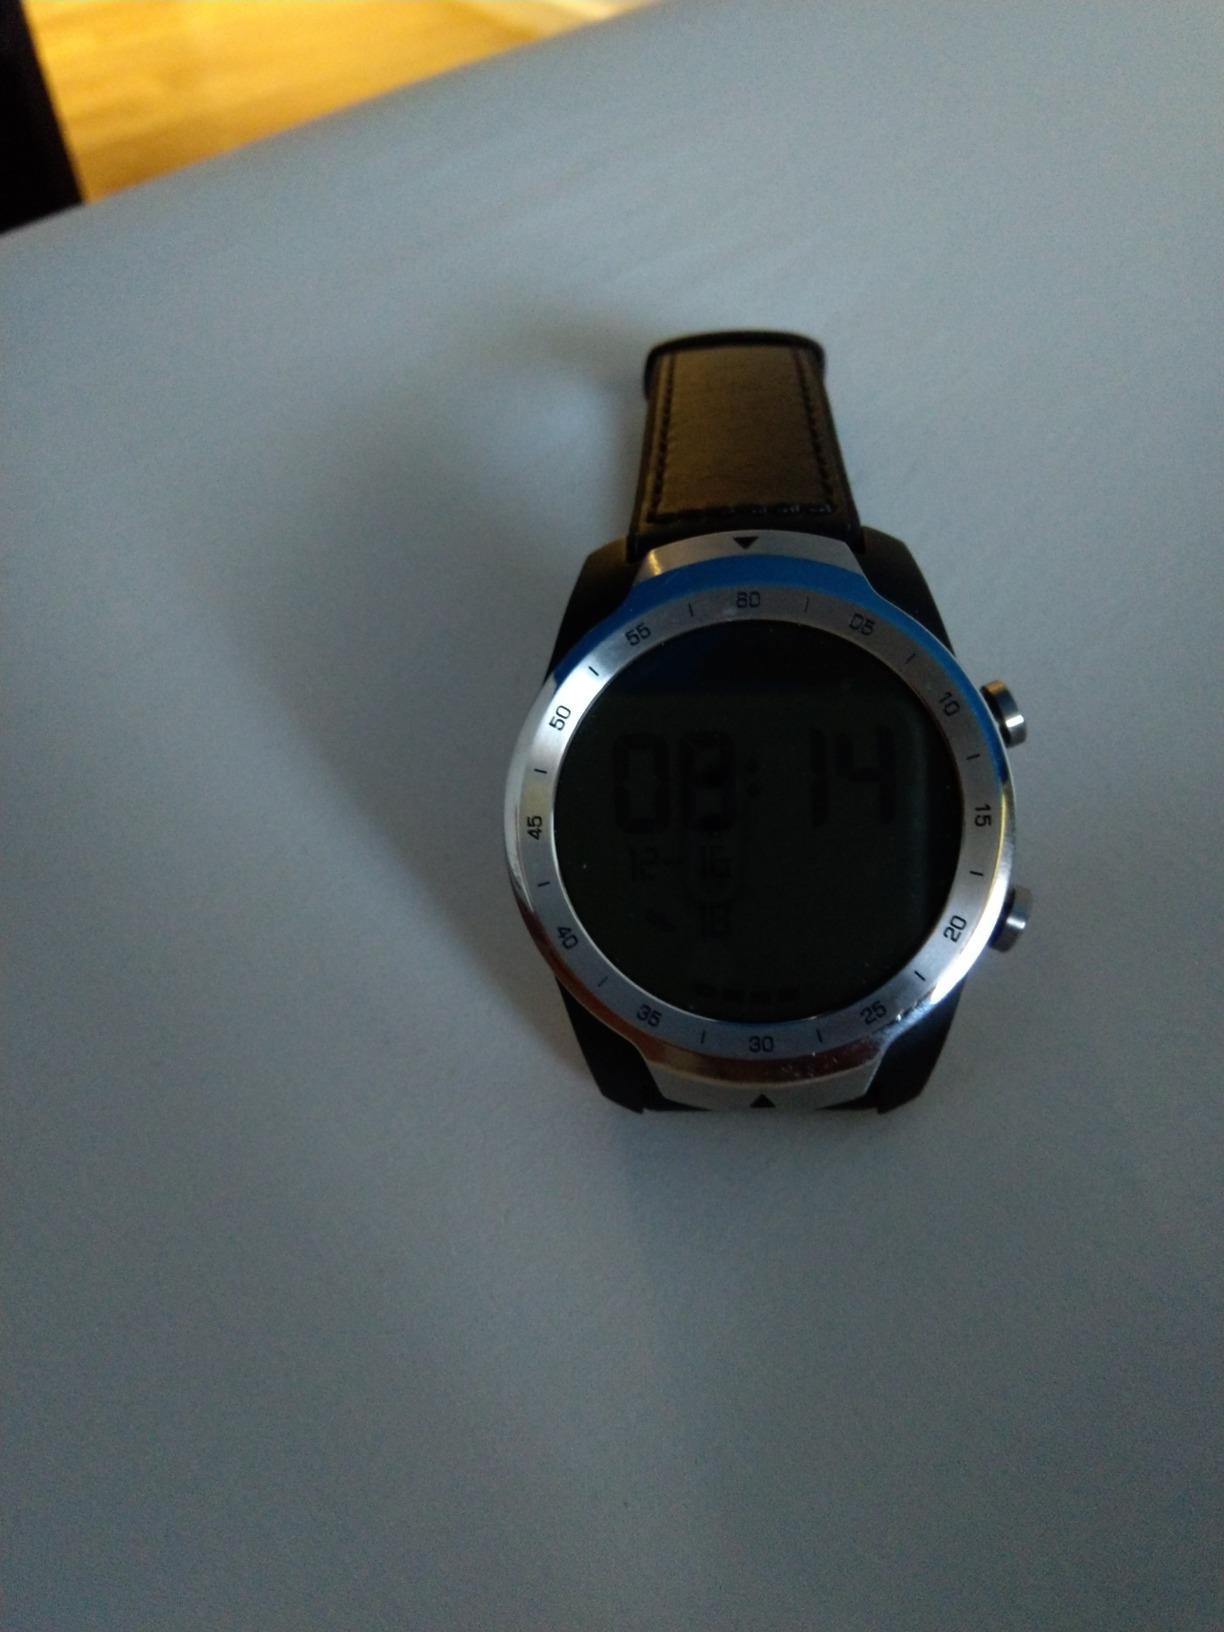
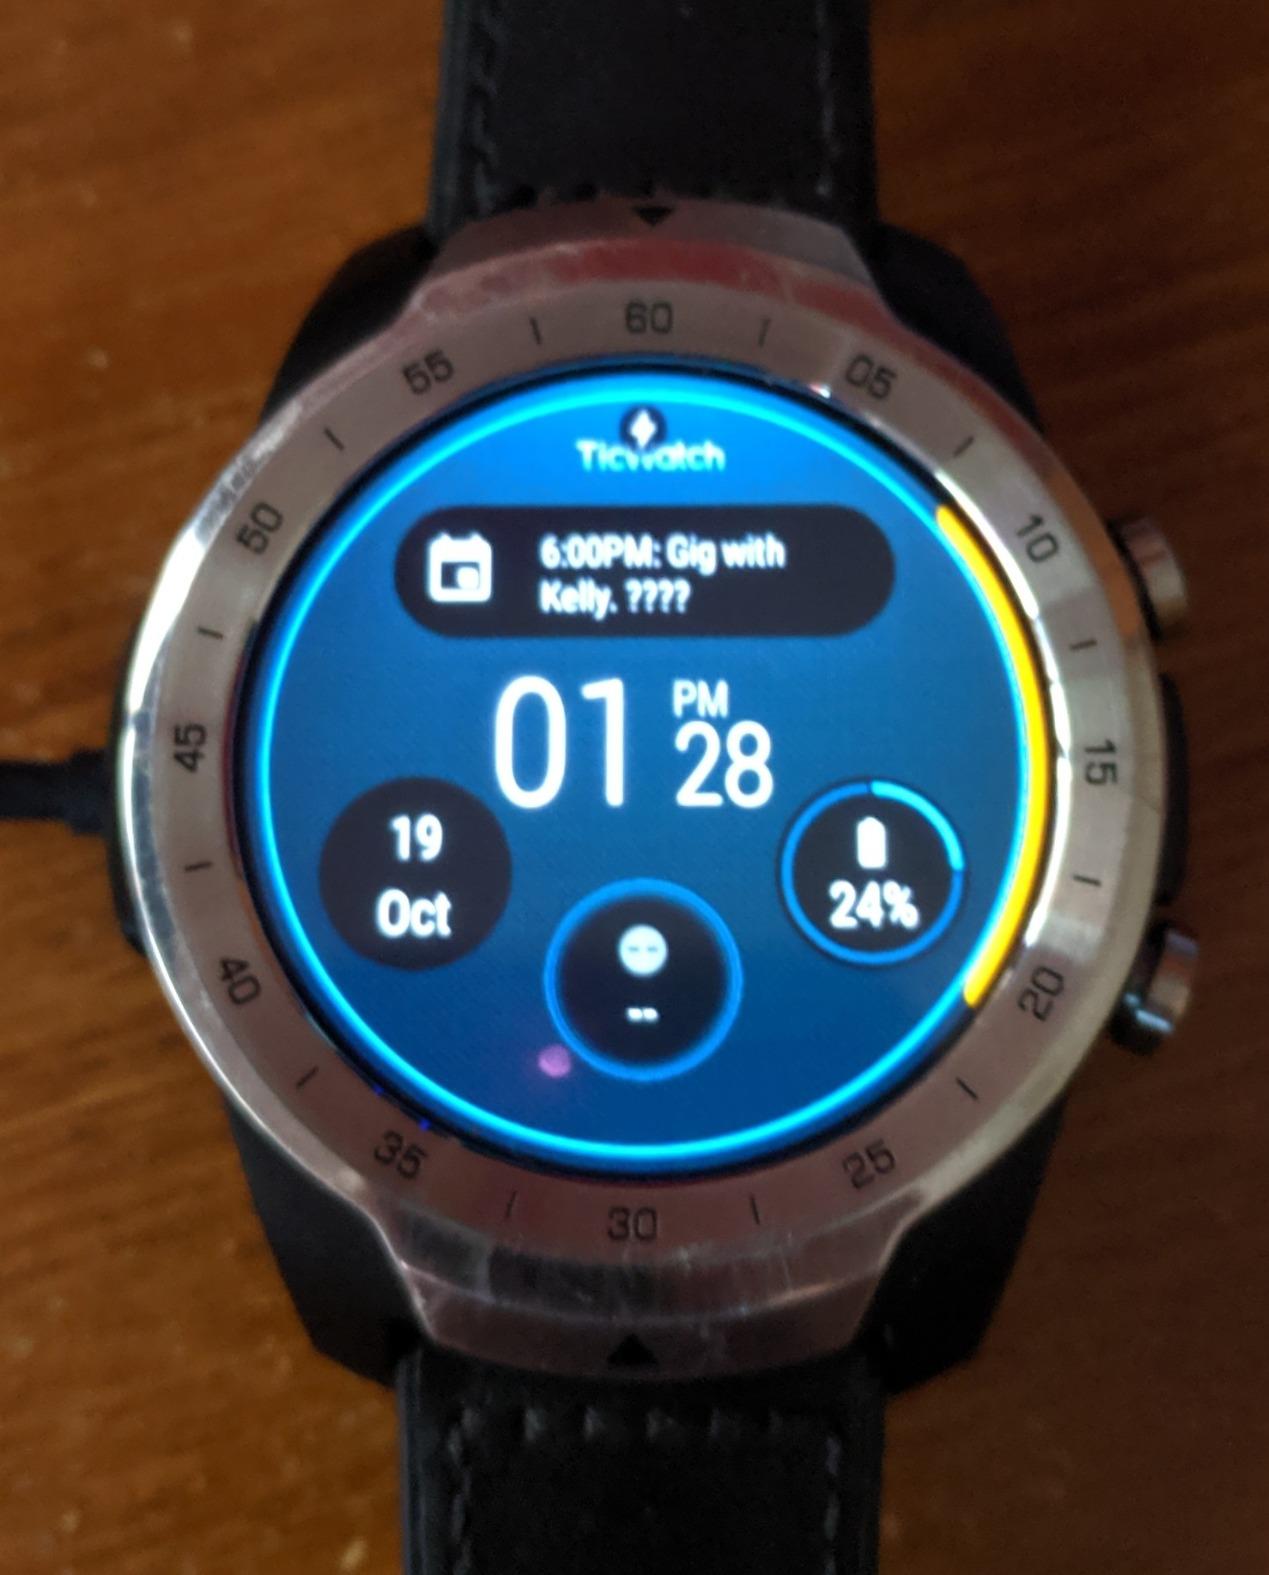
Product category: smartwatch
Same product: yes